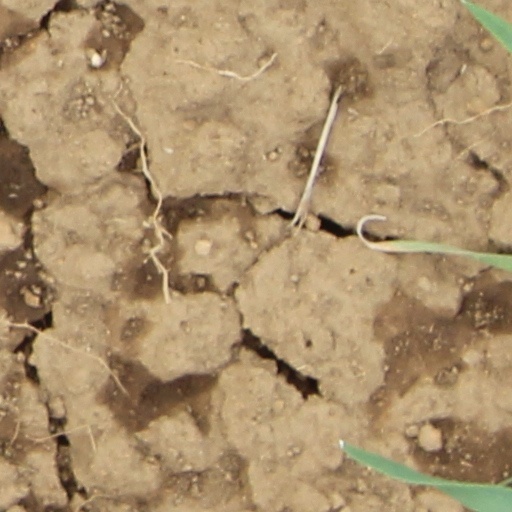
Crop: wheat